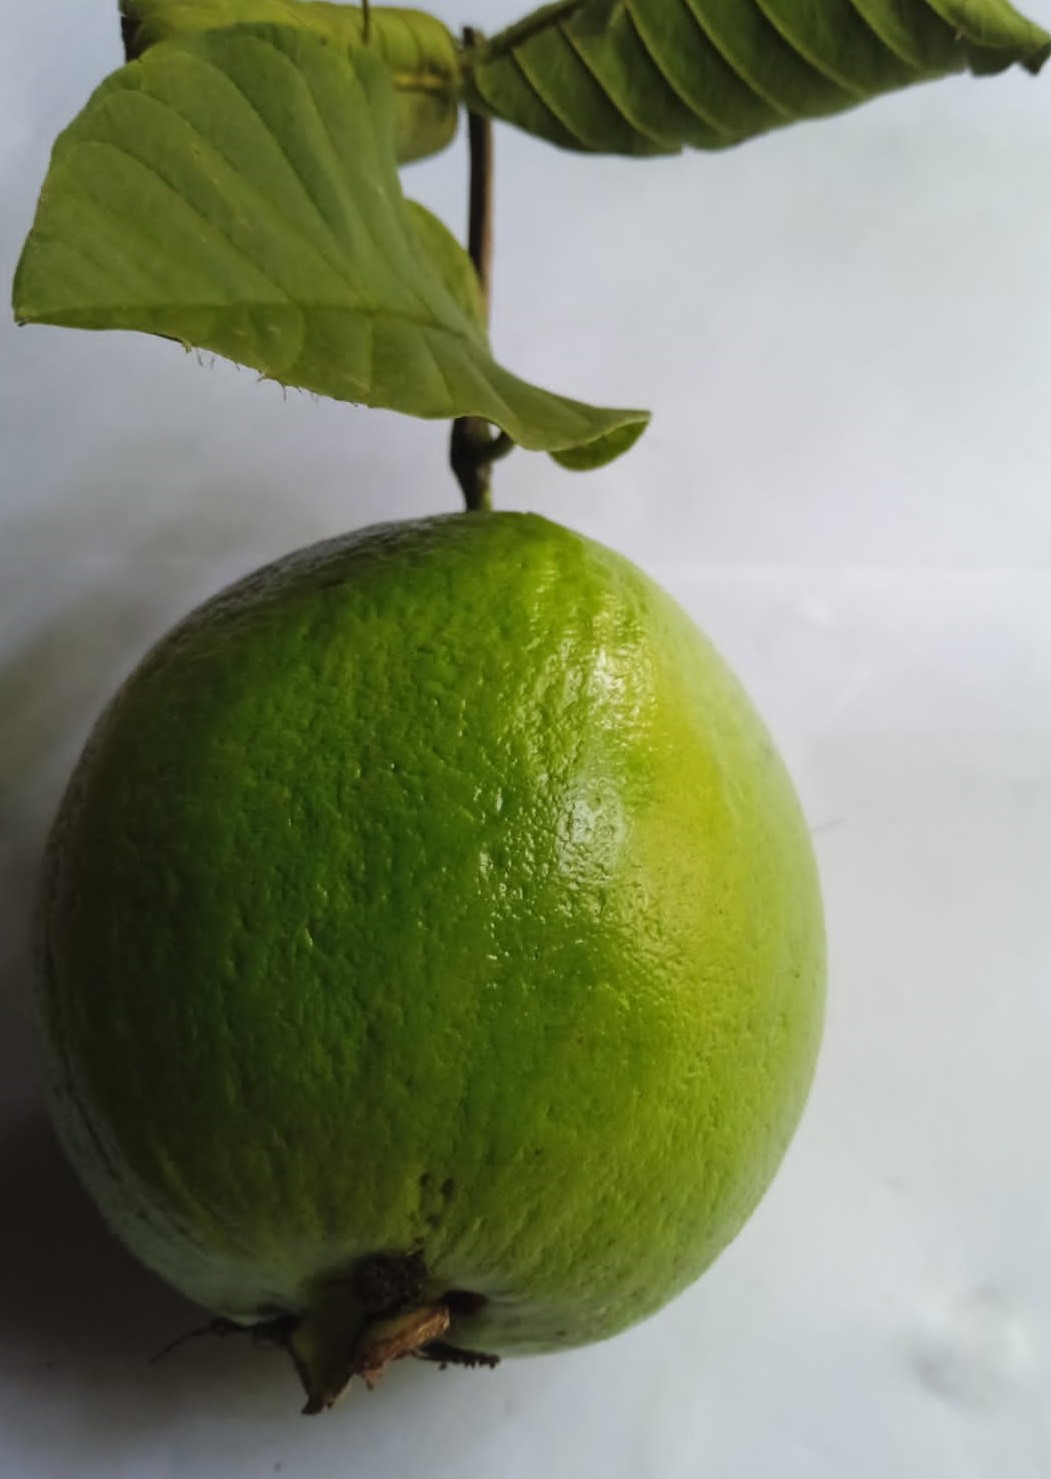
Fruit: guava
Condition: fresh